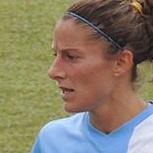
Age: 29